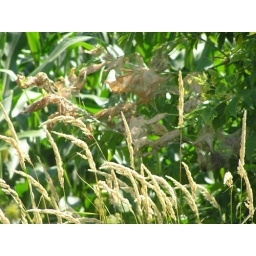
Some tent caterpillar damage in part of a tree east of house